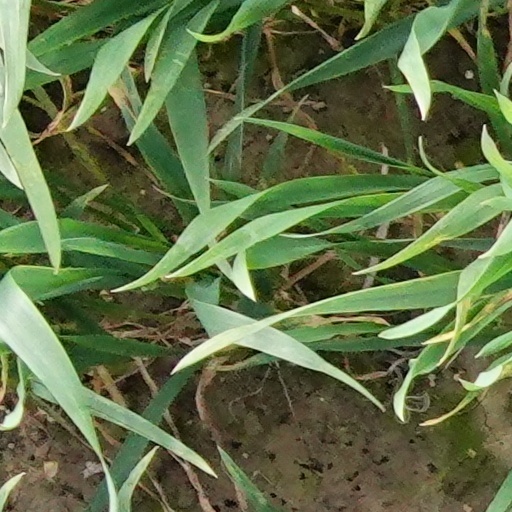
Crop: wheat